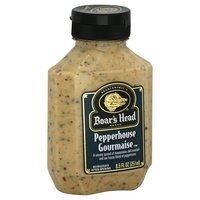
Item Name: Boar's Head Pepperhouse Gourmaise, 3 pack of 8.5 ounce jars
Product Description: Grocery
Value: 25.5
Unit: Ounce

Price: 19.46